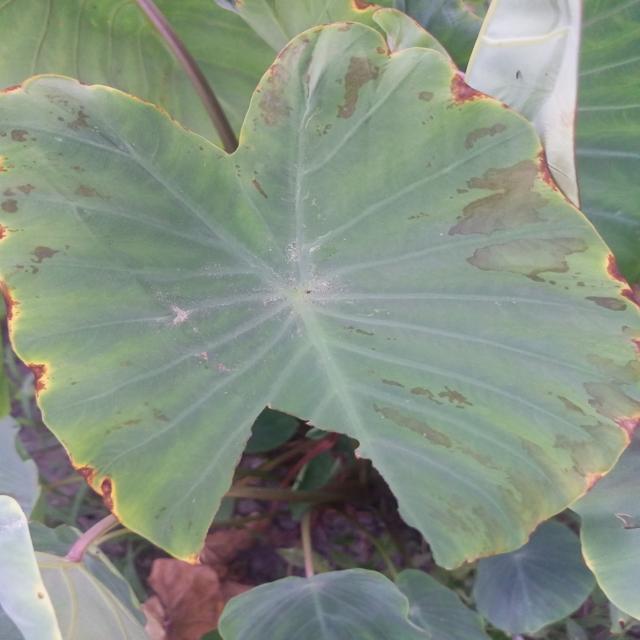
Label: Mid_Blight